Habitability of natural satellites

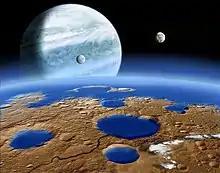
An artist rendering of an exomoon with an Earth-like atmosphere with liquid water filling its craters and water clouds. It orbits a Jupiter-like gas giant exoplanet in the habitable zone, mostly white due to water vapor clouds (Class II)

The habitability of natural satellites is the potential of moons to provide habitats for life, though it is not an indicator that they harbor it. Natural satellites are expected to outnumber planets by a large margin and the study of their habitability is therefore important to astrobiology and the search for extraterrestrial life. There are, nevertheless, significant environmental variables specific to moons.